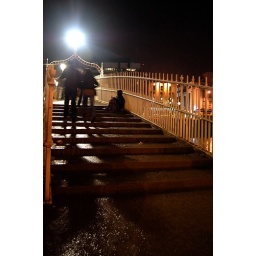
People pass by a beggar sitting among the ice on a bridge crossing the Liffey river in Dublin city centre